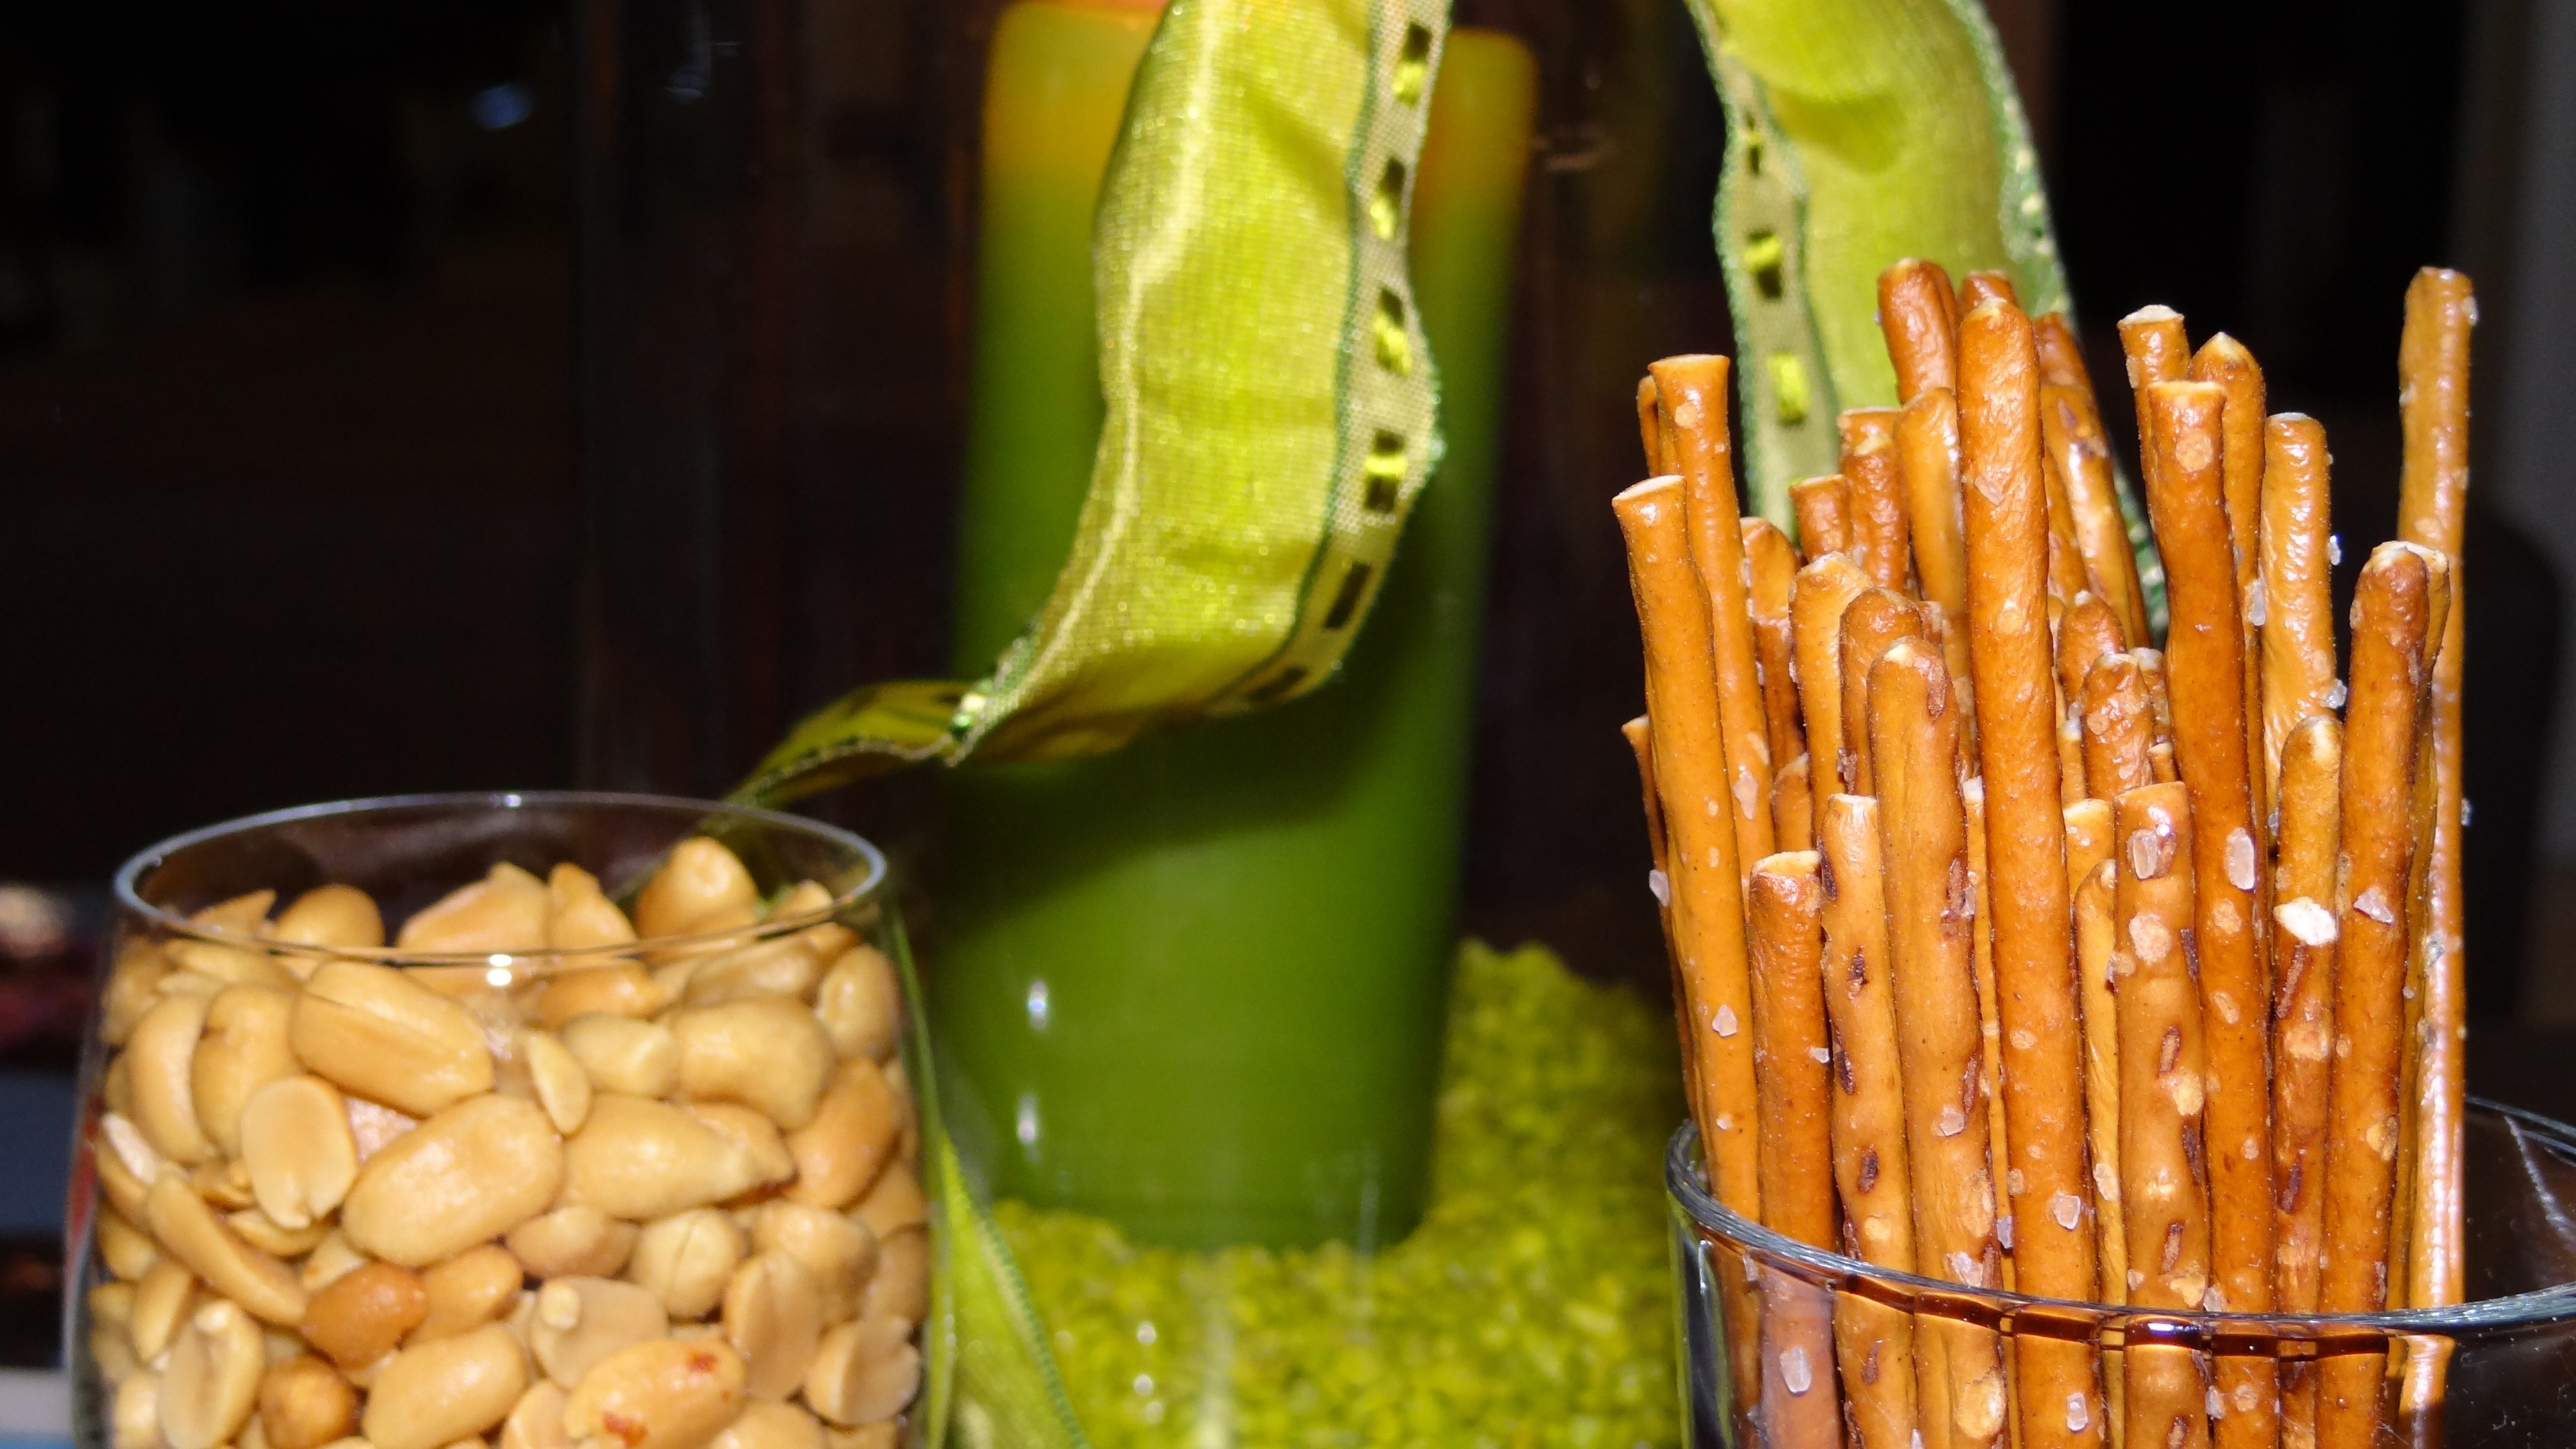
plant, bar, dish, meal, food, produce, vegetable, crop, cocktail, reception, peanuts, corn on the cob, flowering plant, salty snack, grass family, land plant, salzstangen